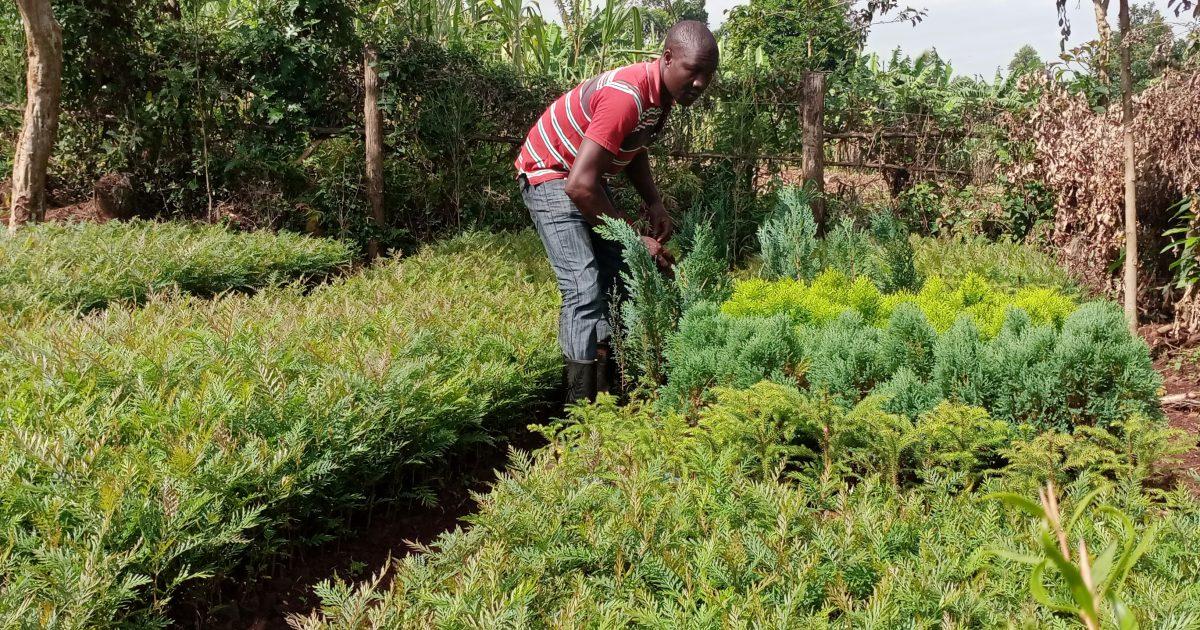
Mtu aliye katika eneo la wazi mfano wa bustani au kitalu chenye mimea iliyoota na kuchipua kwa rangi ya kijani kibichi, kuashiria ni eneo litumikalo kwa ajili ya uoteshaji wa miti kwaajili ya uhifadhi wa misitu.